El Topo

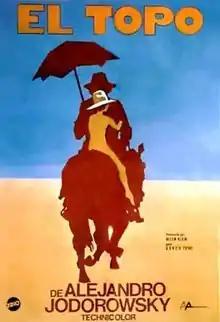
Theatrical release poster

El Topo ("The Mole") is a 1970 Mexican acid Western film written, scored, directed by and starring Alejandro Jodorowsky. Characterized by its bizarre characters and occurrences, use of maimed and dwarf performers, and heavy doses of Judeo-Christian symbolism and Eastern philosophy, the film is about El Topo—a violent, black-clad gunfighter played by Jodorowsky—and his quest for enlightenment.